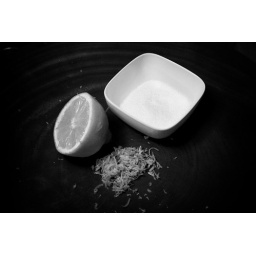
Fixed a whole baked fish with lemon salt and aioli for dinner last night, in Black &amp;amp; White!